Michael de Adder

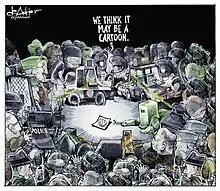
A de Adder cartoon

His work appears regularly in the "National Post", "Maclean's", "The Chronicle-Herald" and the Moncton "Times & Transcript". His work is syndicated in North America through Artizans.com. He continues to be a weekly contributor to "The Hill Times" as well as to Canadian "Metro" dailies. He draws approximately ten cartoons weekly and, at over a million readers per day, is considered the most read cartoonist in Canada.